Space opera in Scientology

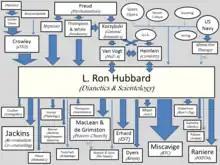
Hubbard's beliefs and practices, drawn from a diverse set of sources, influenced numerous offshoots, splinter groups, and new movements.

According to Susan Raine, Hubbard's concept of "space opera" significantly diverges from traditional definitions by asserting that it is not a fictional genre but rather a factual account of human history. Although an official Scientology dictionary defines space opera as a sub-genre of science fiction, Hubbard's writings and lectures from the early 1950s present it as a genuine reflection of human events spanning millions of years across galaxies. He characterizes space opera as encompassing elements like space travel, intergalactic conflicts, and various civilizations, claiming these are actual occurrences rather than mere fiction. This redefinition illustrates how Hubbard intertwined his passion for science fiction with his views on human behavior, presenting a unique perspective on human history as shaped by these grand narratives. The concept of "the whole track" in Scientology serves as a framework for understanding this expansive history. The fluid nature of the term "space opera" reflects its evolving interpretations within both literary and religious contexts.